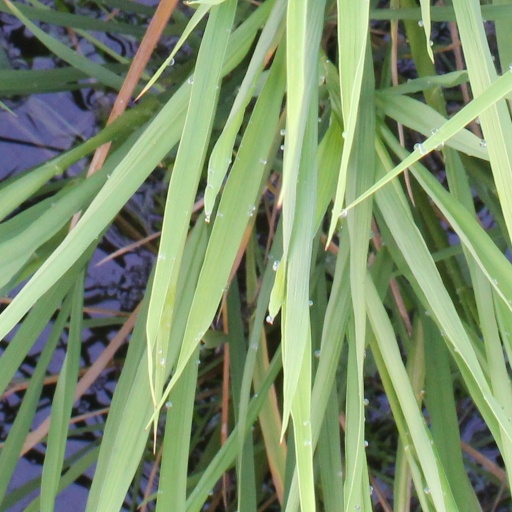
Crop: rice